Takedown bow

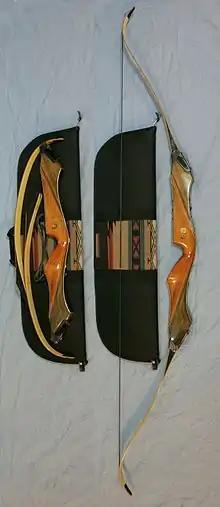
The same takedown bow is shown disassembled on a travel case, and assembled for use.

A takedown bow is a bow assembled out of a riser and two limbs to make a working bow when strung.